Battle of Artemivsk

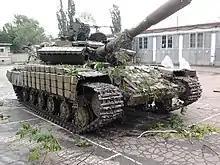
Russian T-64BV No. 5 was captured by the Ukrainian army after the pro-Russian retreat from Artemivsk. 27 June 2014.

Pro-Russian forces lost a T-64BV tank with the number 5, seized by Ukrainian fighters. An RPO-A Shmel rocket-assisted flamethrower of Russian design with the inscription "From Russia with love" was also captured. According to information from the Ministry of Defense of Ukraine, these weapons were also provided to the DPR army by Russia.